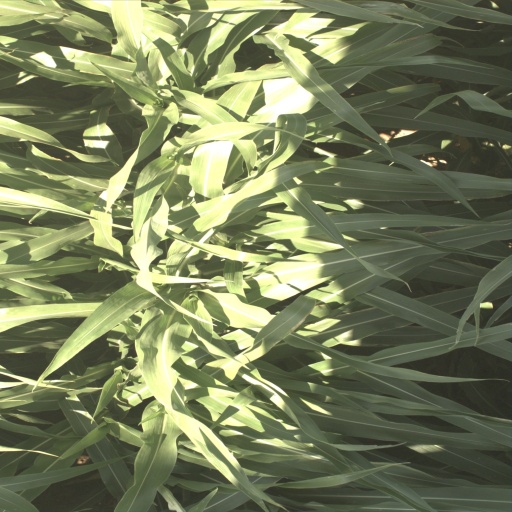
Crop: sorghum